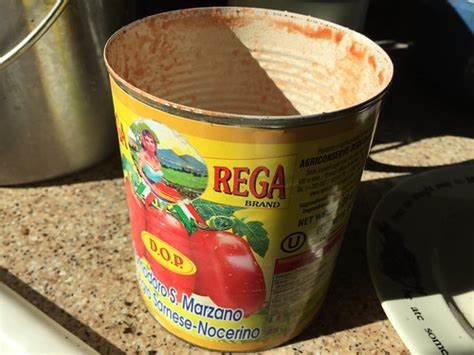
Waste category: metal